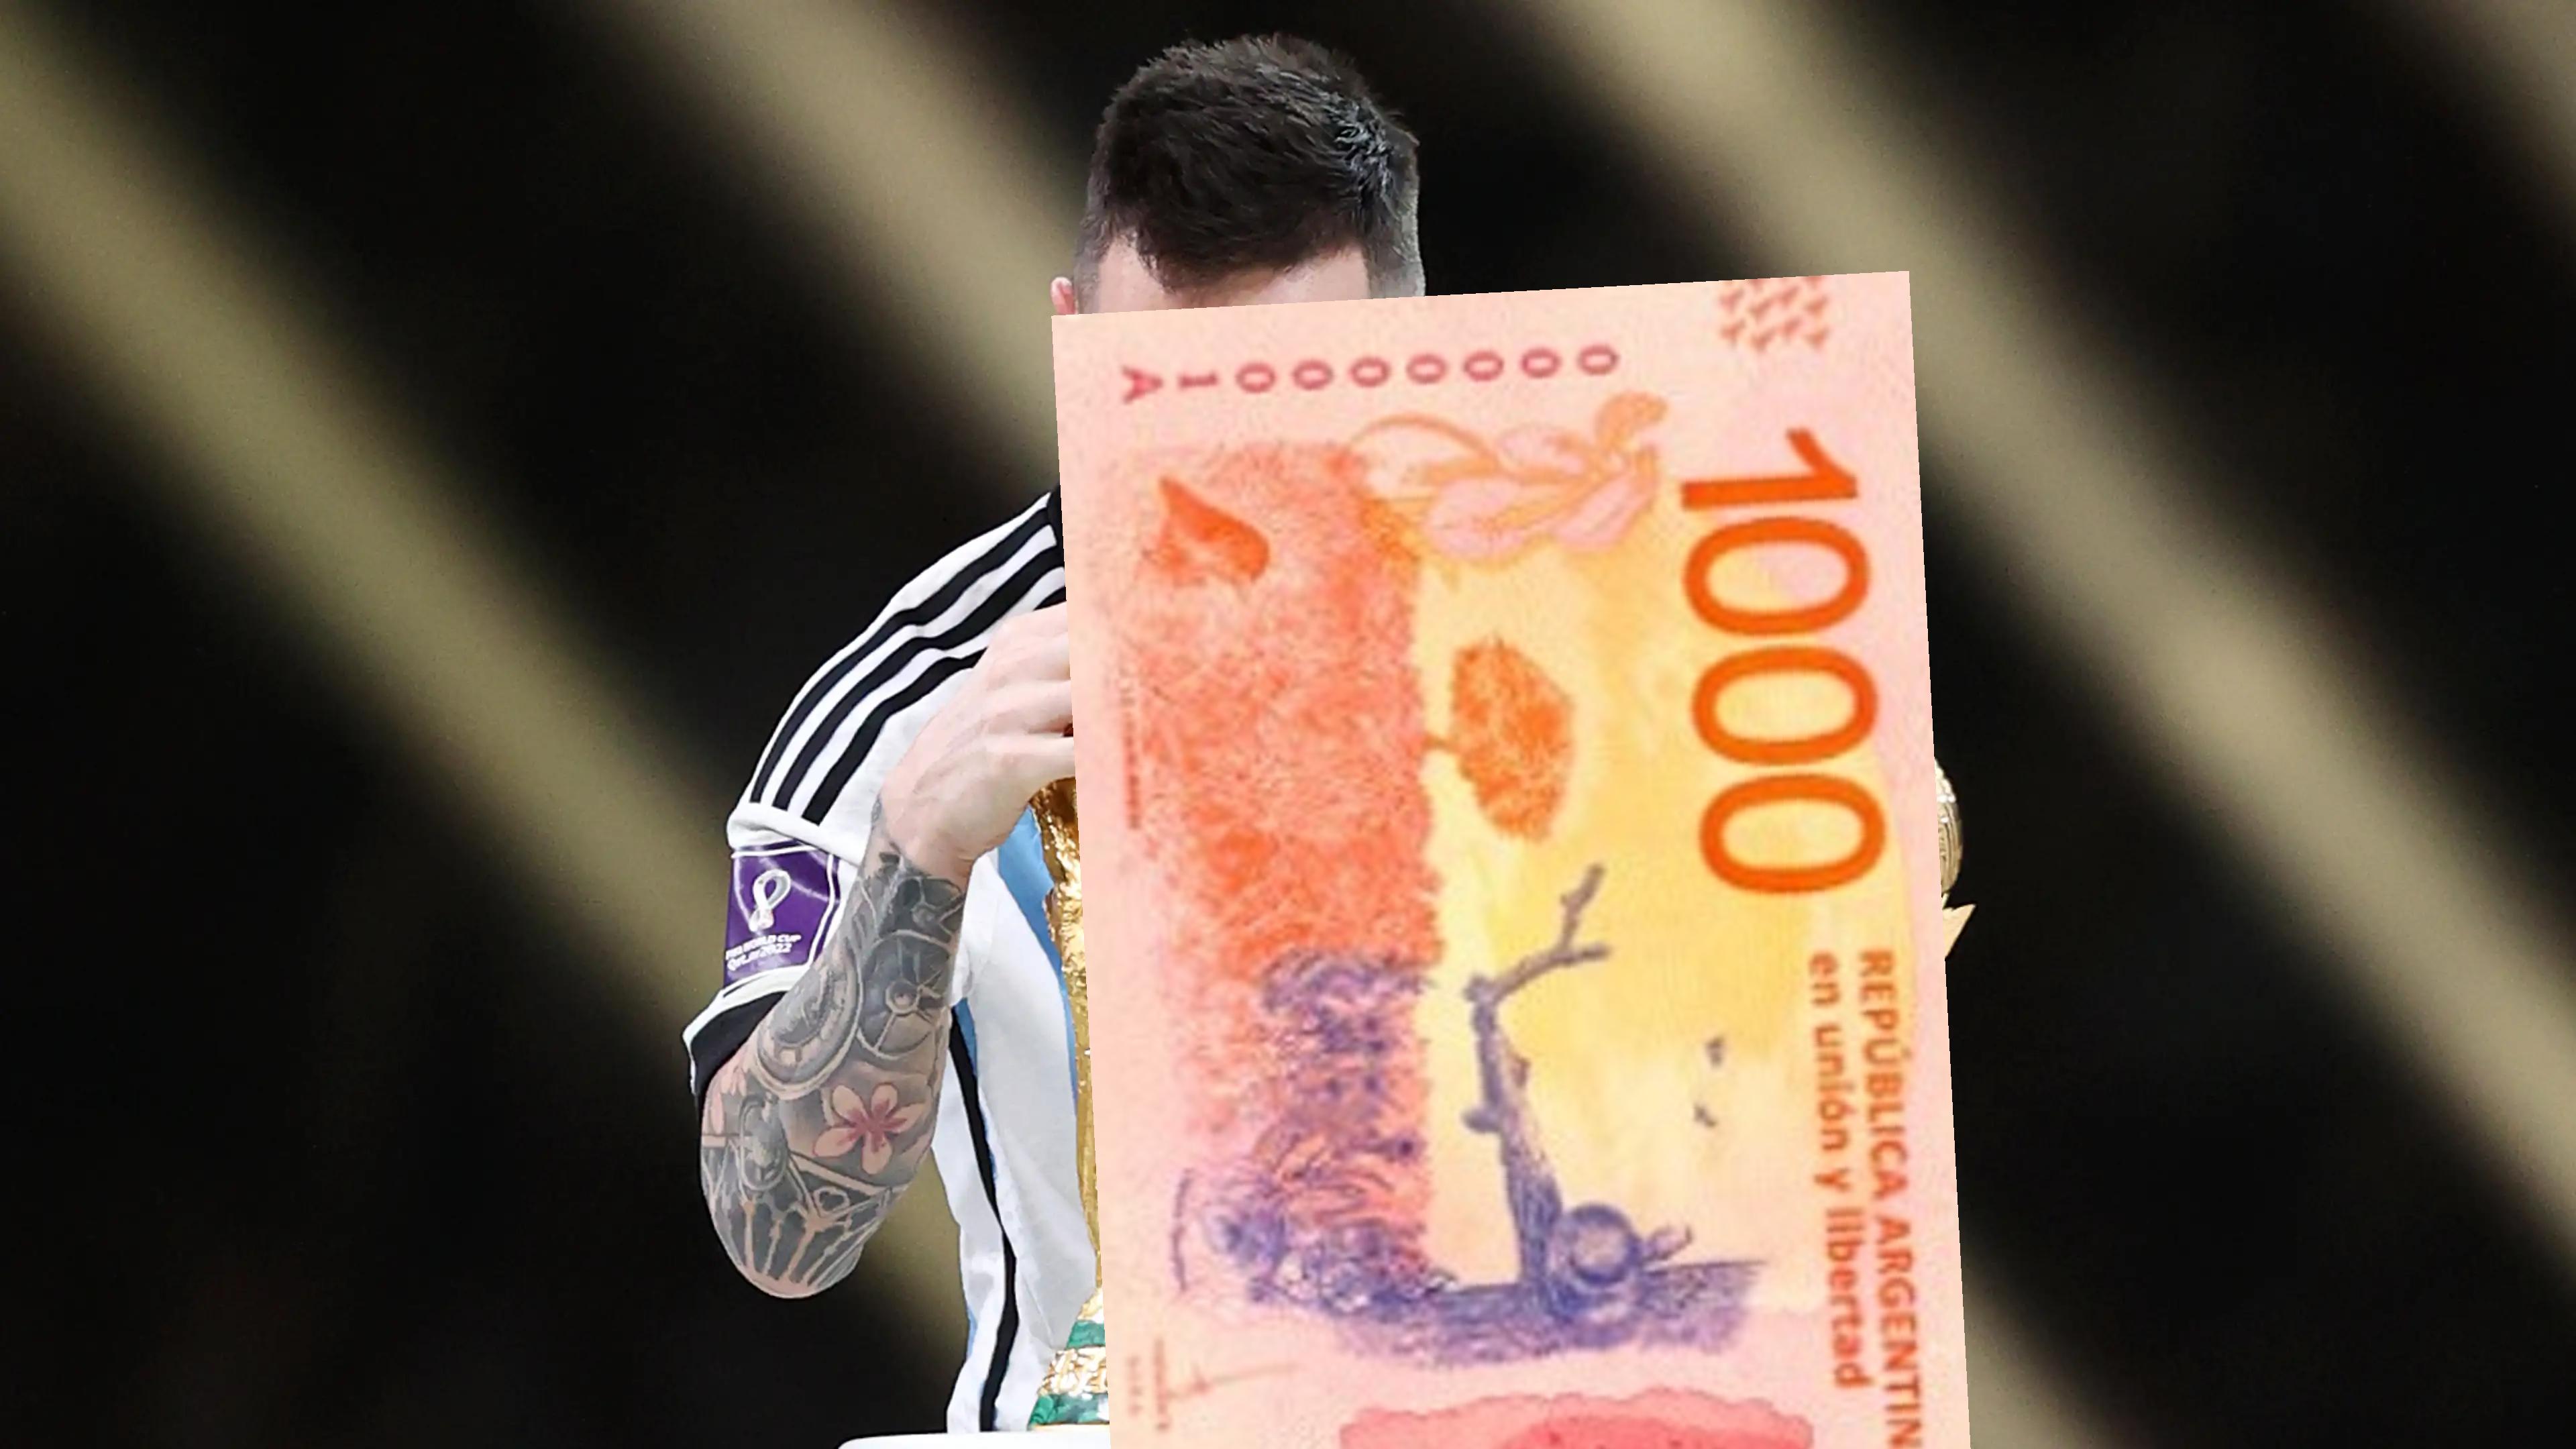
Denominación: 1000